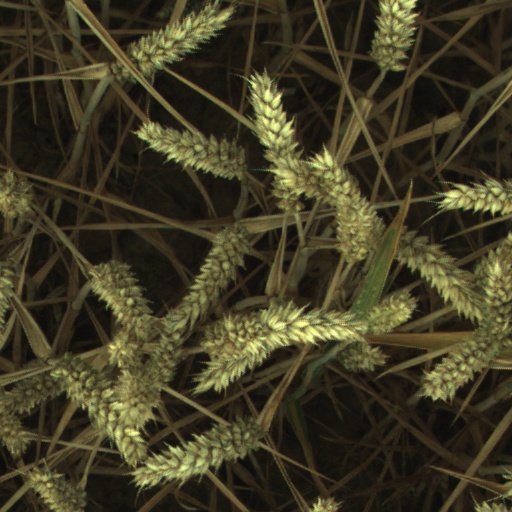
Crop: wheat